Varaha Lakshmi Narasimha temple, Simhachalam

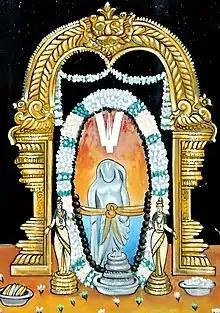
A painting showing a small idol covered with sandalwood paste. Two women are seen standing beside the central figure.

The religious practices and customs of the temple are formulated by Ramanuja and his followers like Anandalvan. They are similar to the ones followed in South Indian Vaishnavite temples such as Tirumala, Srirangam, and the Varadharaja Perumal Temple in Kanchipuram. The prayers are made as per the Para, Vyuha, Vibhava, Antaryami, and Archa traditions of Vishnu. The religious practices are modelled based on the "Satvata Samhita", one of the 108 texts of the "Pancharatra Agama". There are five metallic idols associated with the deity which serve as the substitute of the moolavar for certain practices. Yogananda Narasimha is the snapana bera (bathing idol), Govindaraja is the utsava bera (festival idol), and Sudarshana Chakra is the bali bera (guardian idol). Madanagopala and Venugopala, two forms of Krishna, are the kautuka bera (representative idol) and the sayana bera (sleeping idol) respectively.